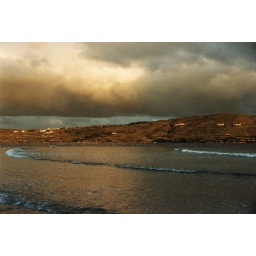
the view from the window of our rented house in 2002 and 2003.